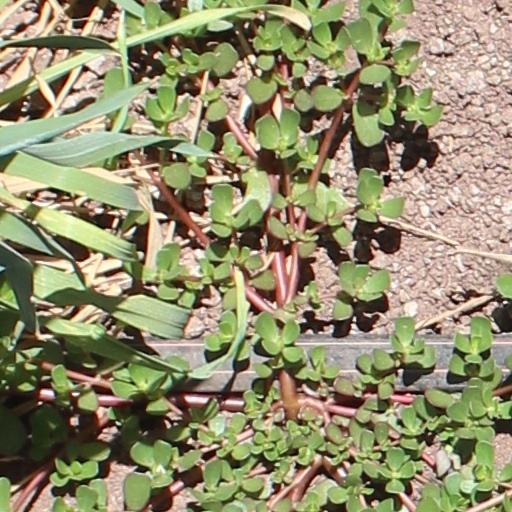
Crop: wheat